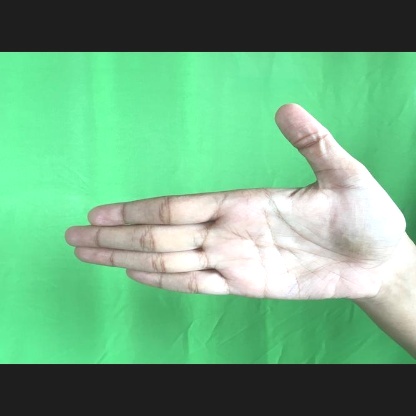
Mudra: Ardhachandran